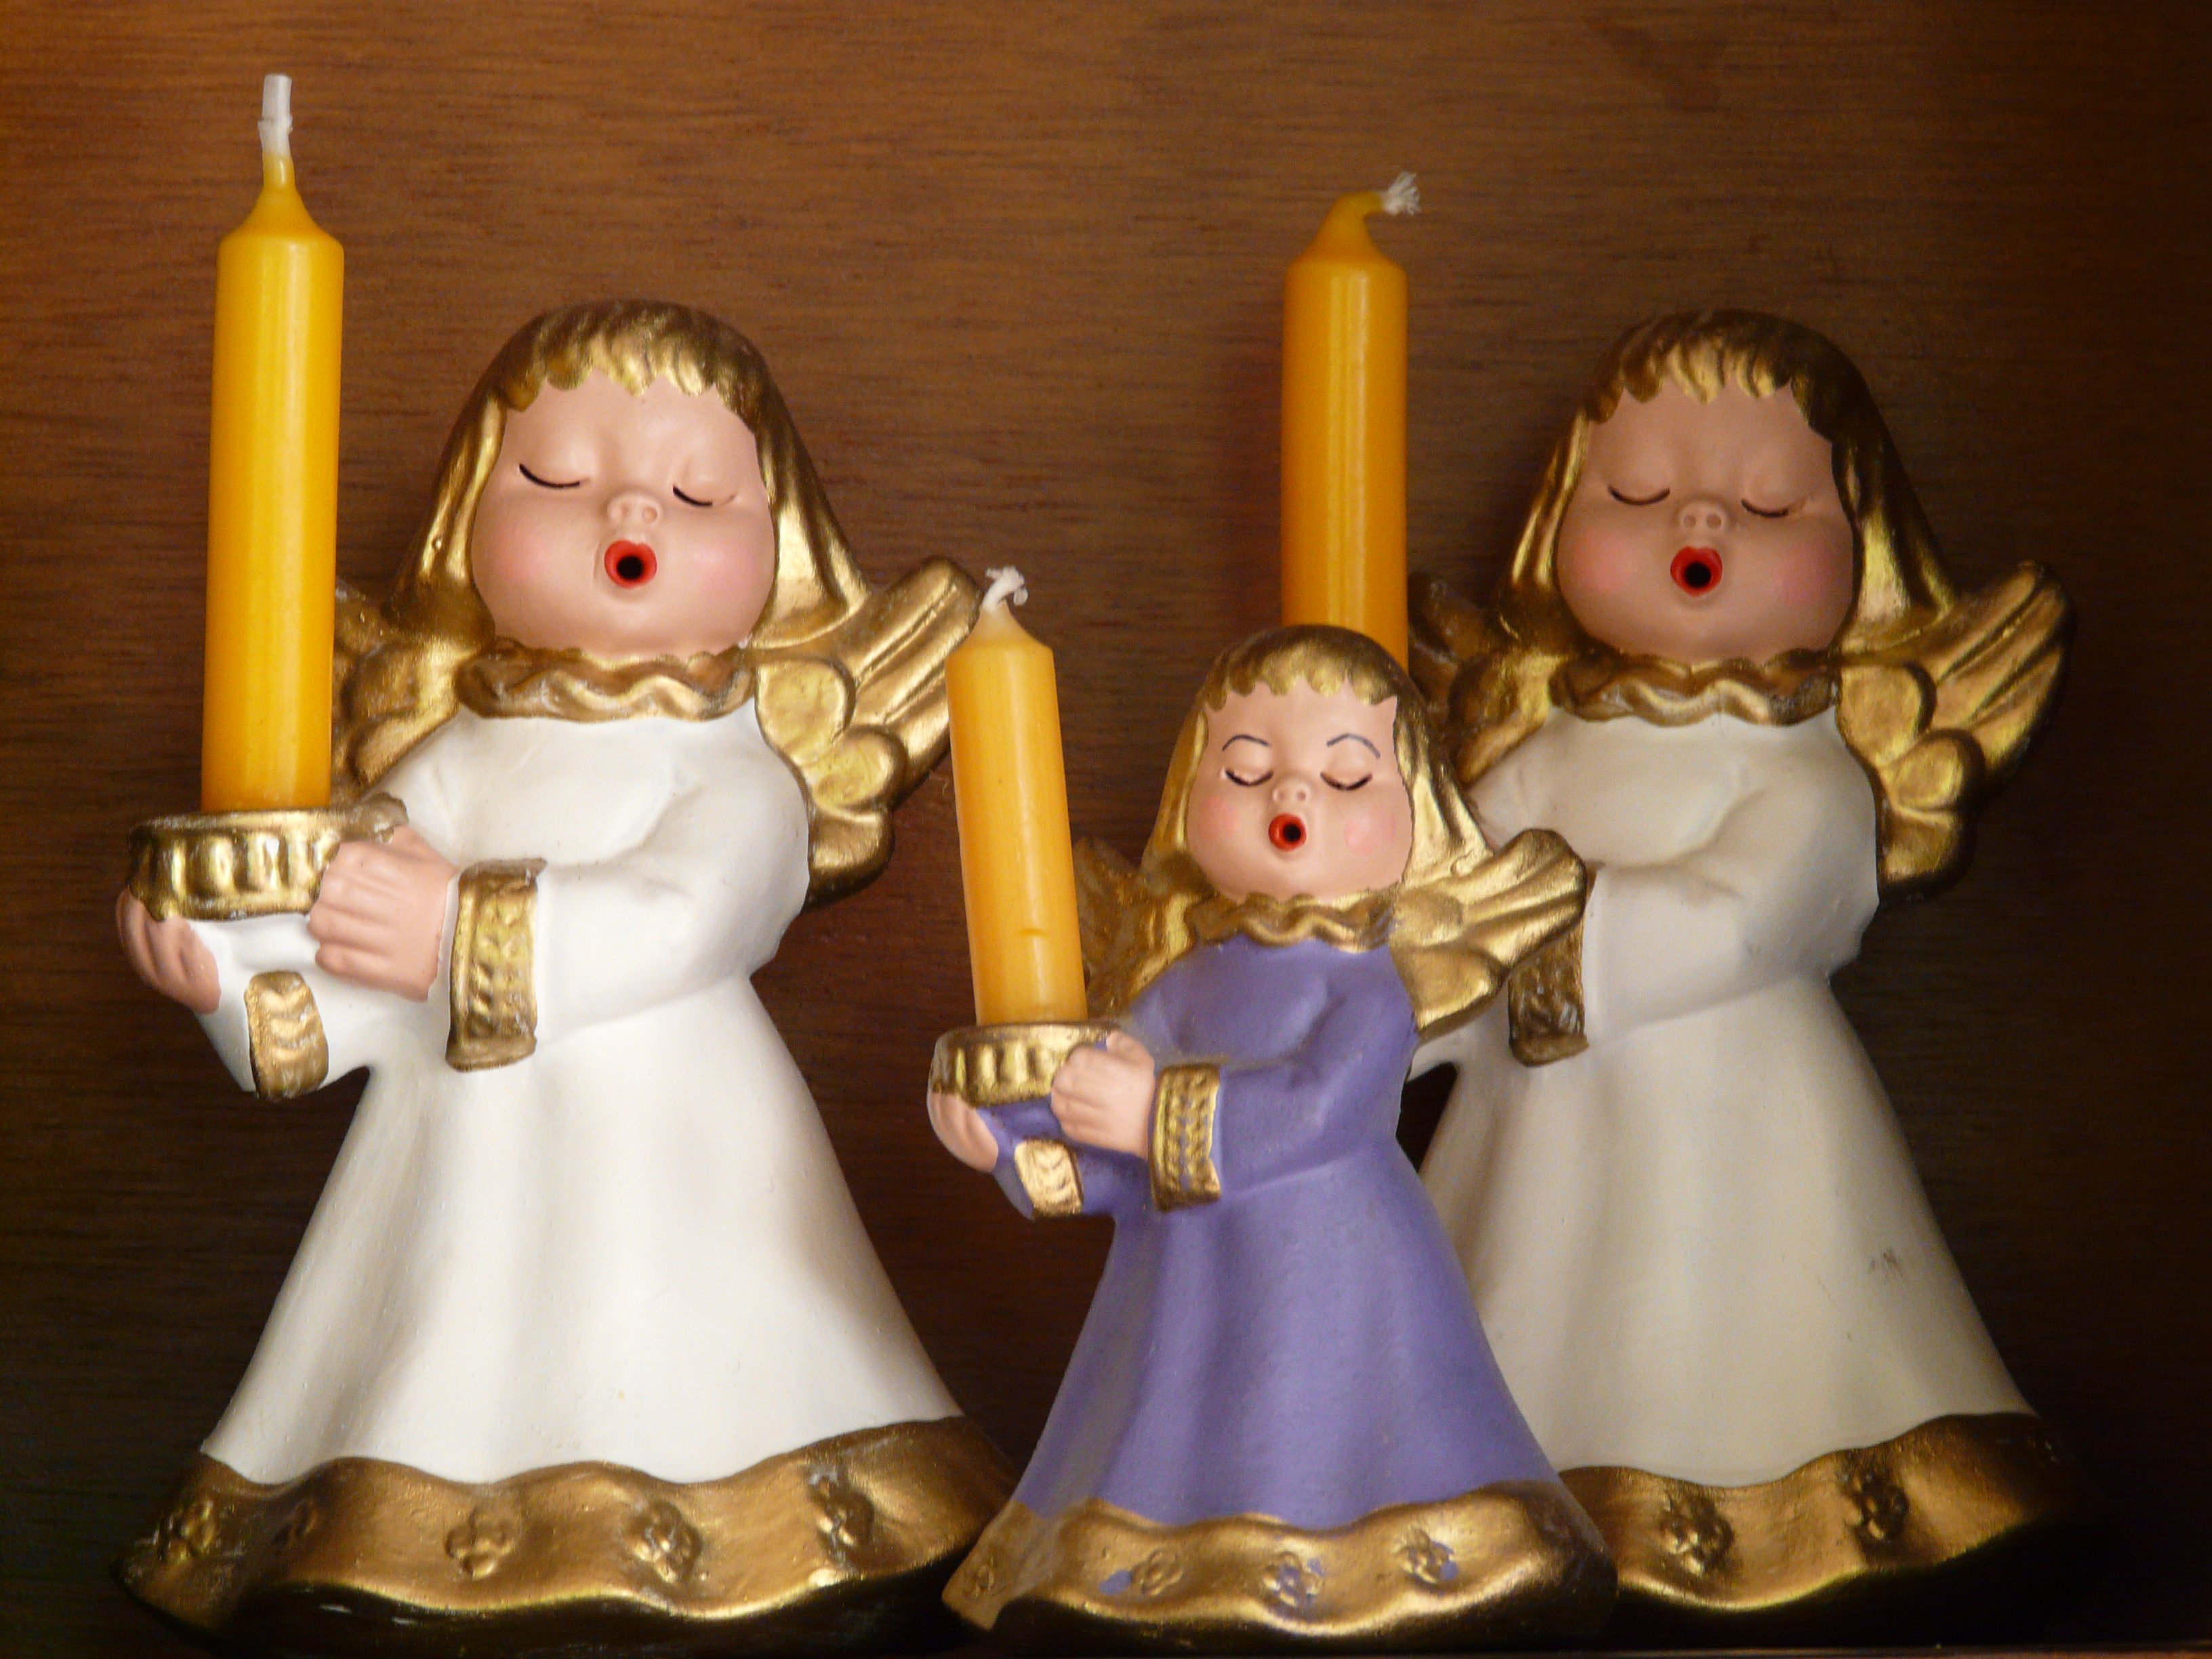
child, choir, christmas, toy, mouth, garment, sing, angel, candles, figurine, song